Ingjald

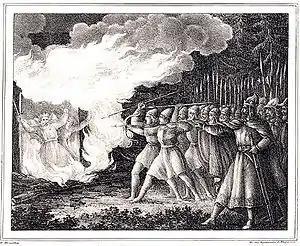
Ingjald burning six local rulers in order to centralize Sweden, as depicted by Hugo Hamilton in 1830

Ingjald illråde or Ingjaldr hinn illráði ("Ingold Illruler" or "Illready") was a semi-legendary Swedish king of the House of Ynglings, son and successor of King Anund, and the father and predecessor of King Olof Trätälja. As with many of the 5th-7th century Yngling Kings of Sweden, his historicity is contested.